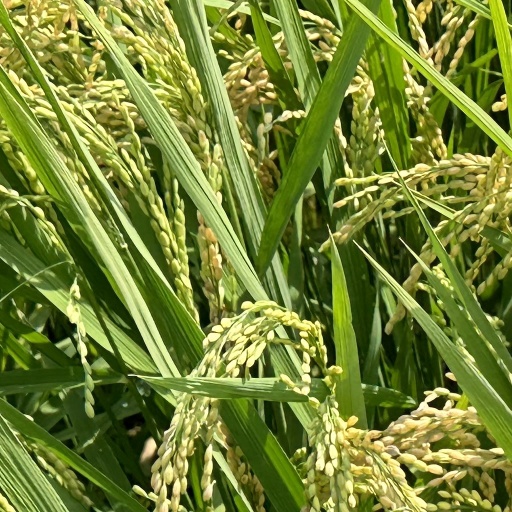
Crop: rice